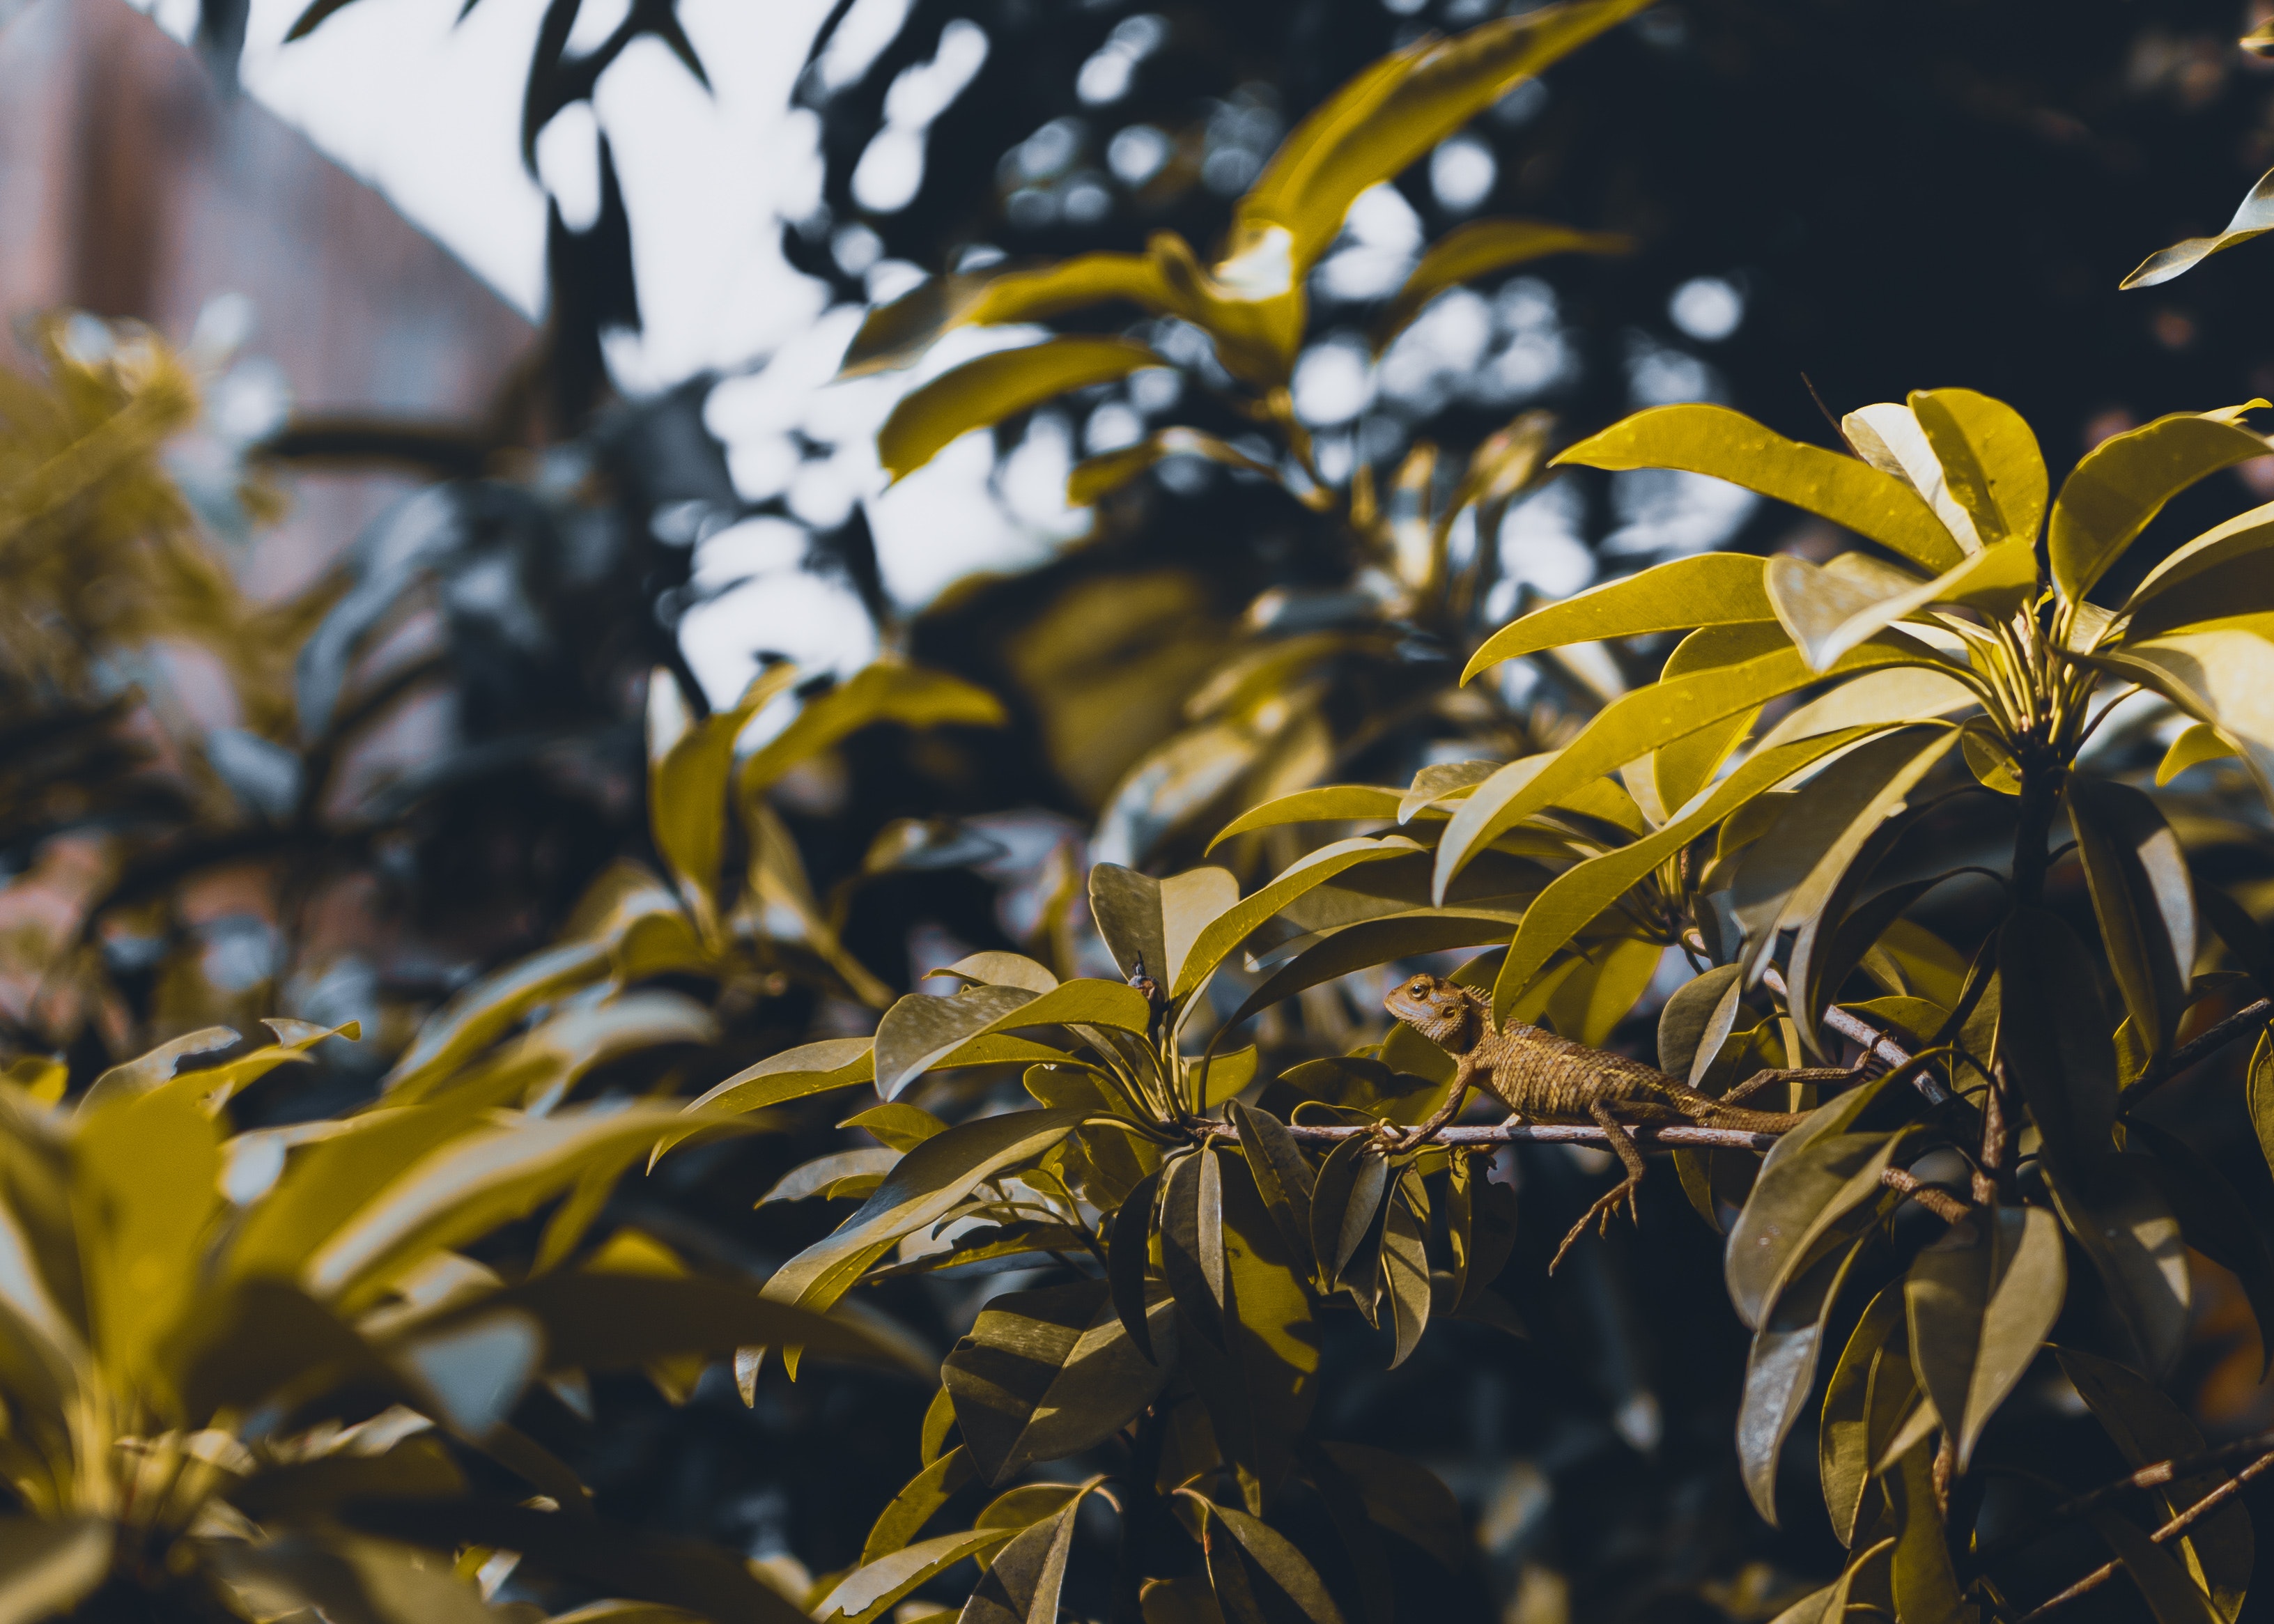
leaf, tree, vegetation, plant, yellow, flower, sky, woody plant, botany, branch, spring, sunlight, flowering plant, shrub, plant stem